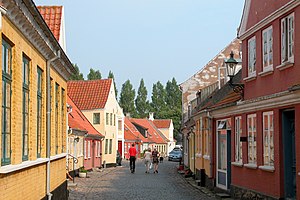
Ærø / Kultur
Søndergade i Ærøskøbing
Ærø er en 88 km² stor moræneø som ligger ved den sydlige indgang til Lillebælt og er omgivet af Fyn mod nord, Langeland mod øst, Slesvig-Holsten mod syd og Als mod vest. Ærø er en af Danmarks mindste ø-kommuner. Her bor cirka 5.956 mennesker.